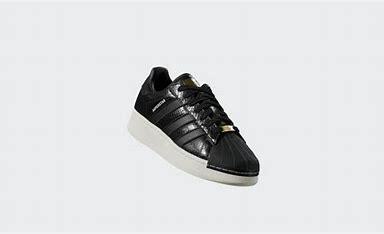
Brand: Adidas
Model: Superstar XLG